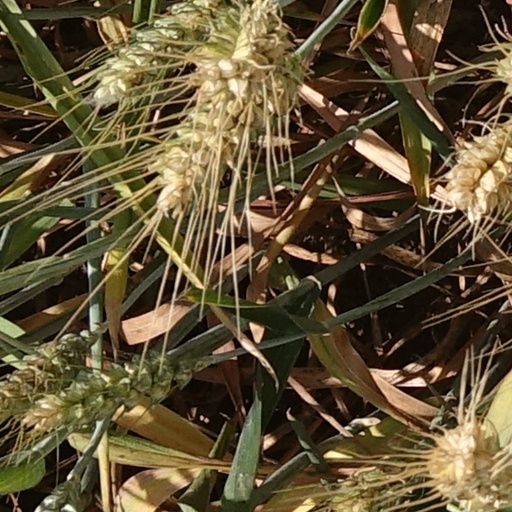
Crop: wheat